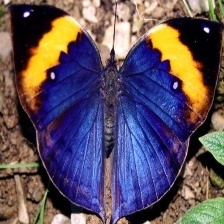
Species: ORANGE OAKLEAF